KHCB-FM

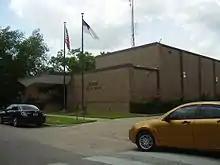
KHCB & KHCB-FM station offices

KHCB-FM (105.7 MHz) is a non-commercial radio station in Houston, Texas. It broadcasts a Christian talk and teaching format with some Christian music programs. It is owned by Houston Christian Broadcasters, Inc., a non-profit organization. The studios and offices are on South Boulevard in Houston. It has always been a Christian station, signing on the air on .